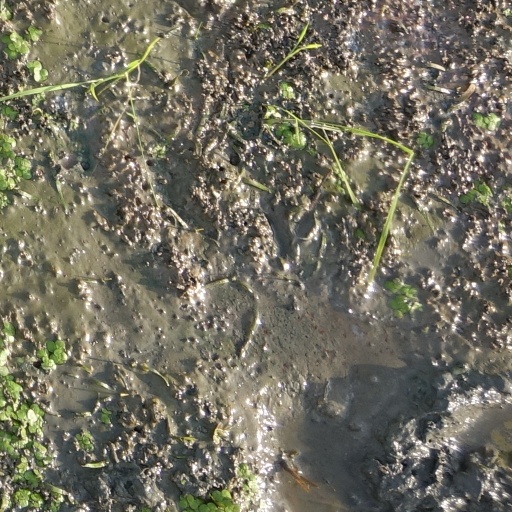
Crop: rice